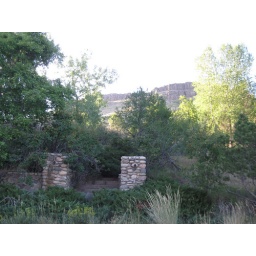
Abandoned house site opposite the Coors plant in Golden